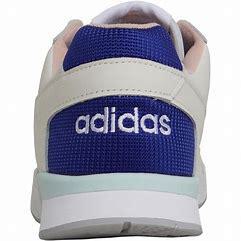
Brand: Adidas
Model: A R